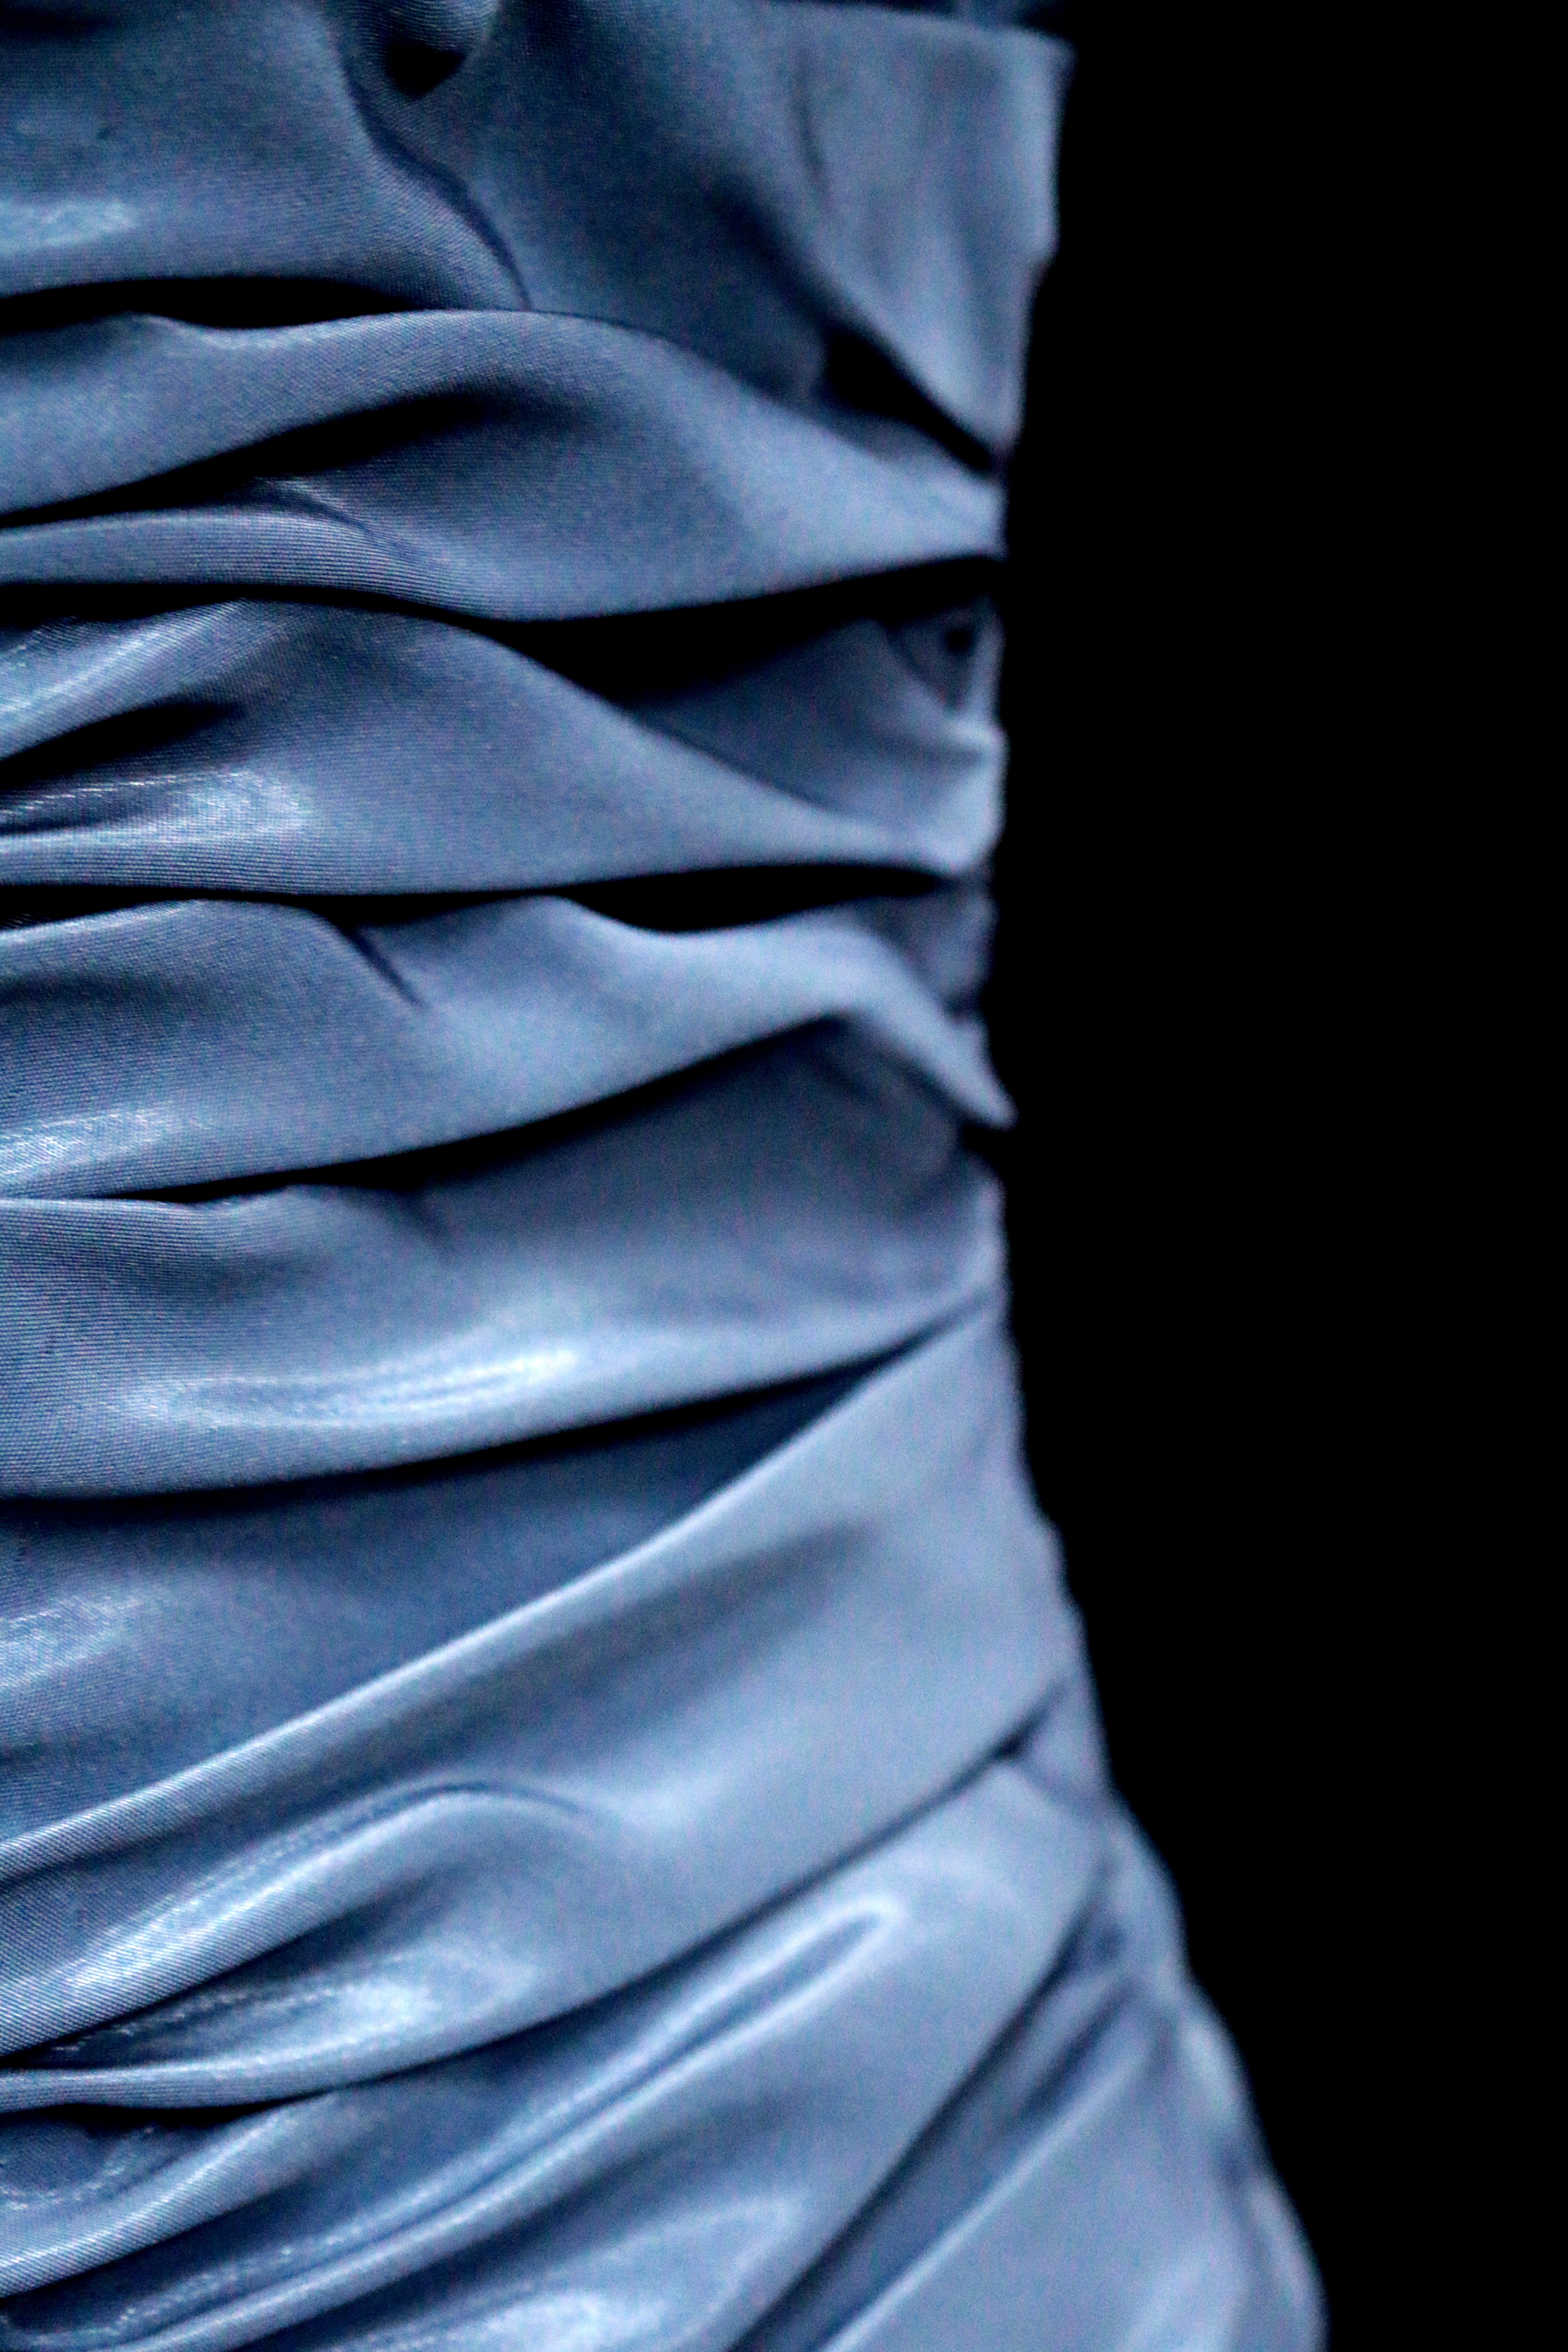
fashion, blue, clothing, arm, outerwear, human body, textile, dress, pleated, style, abdomen, t shirt, bodice, ruched, cinched, ruching, pleat, pleats